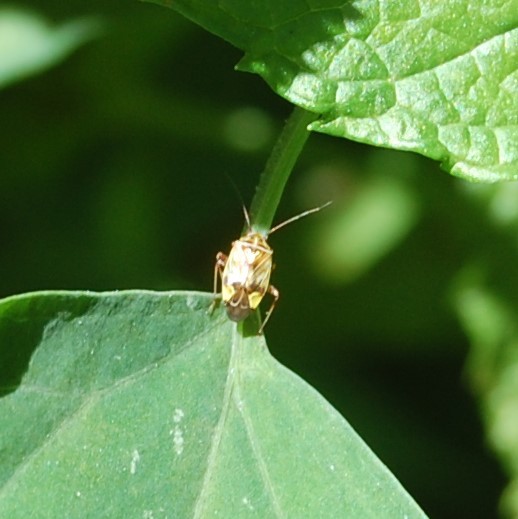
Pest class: lygus_bug